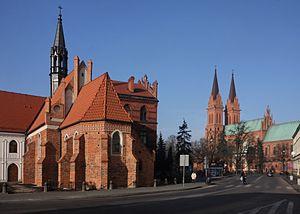
L’église de Sanit-Vital de Włocławek - dans les années 1330-1411 a fonctionné comme une cathédrale de substitution, maintenant c'est l'église du Séminaire théologique supérieur et le plus ancien monument de Włocławek.